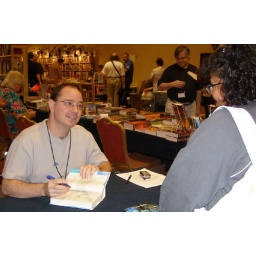
John Scalzi signs Angie's books at &amp;quot;Armadillo Con 30&amp;quot; in Austin (Aug 17, 2008)